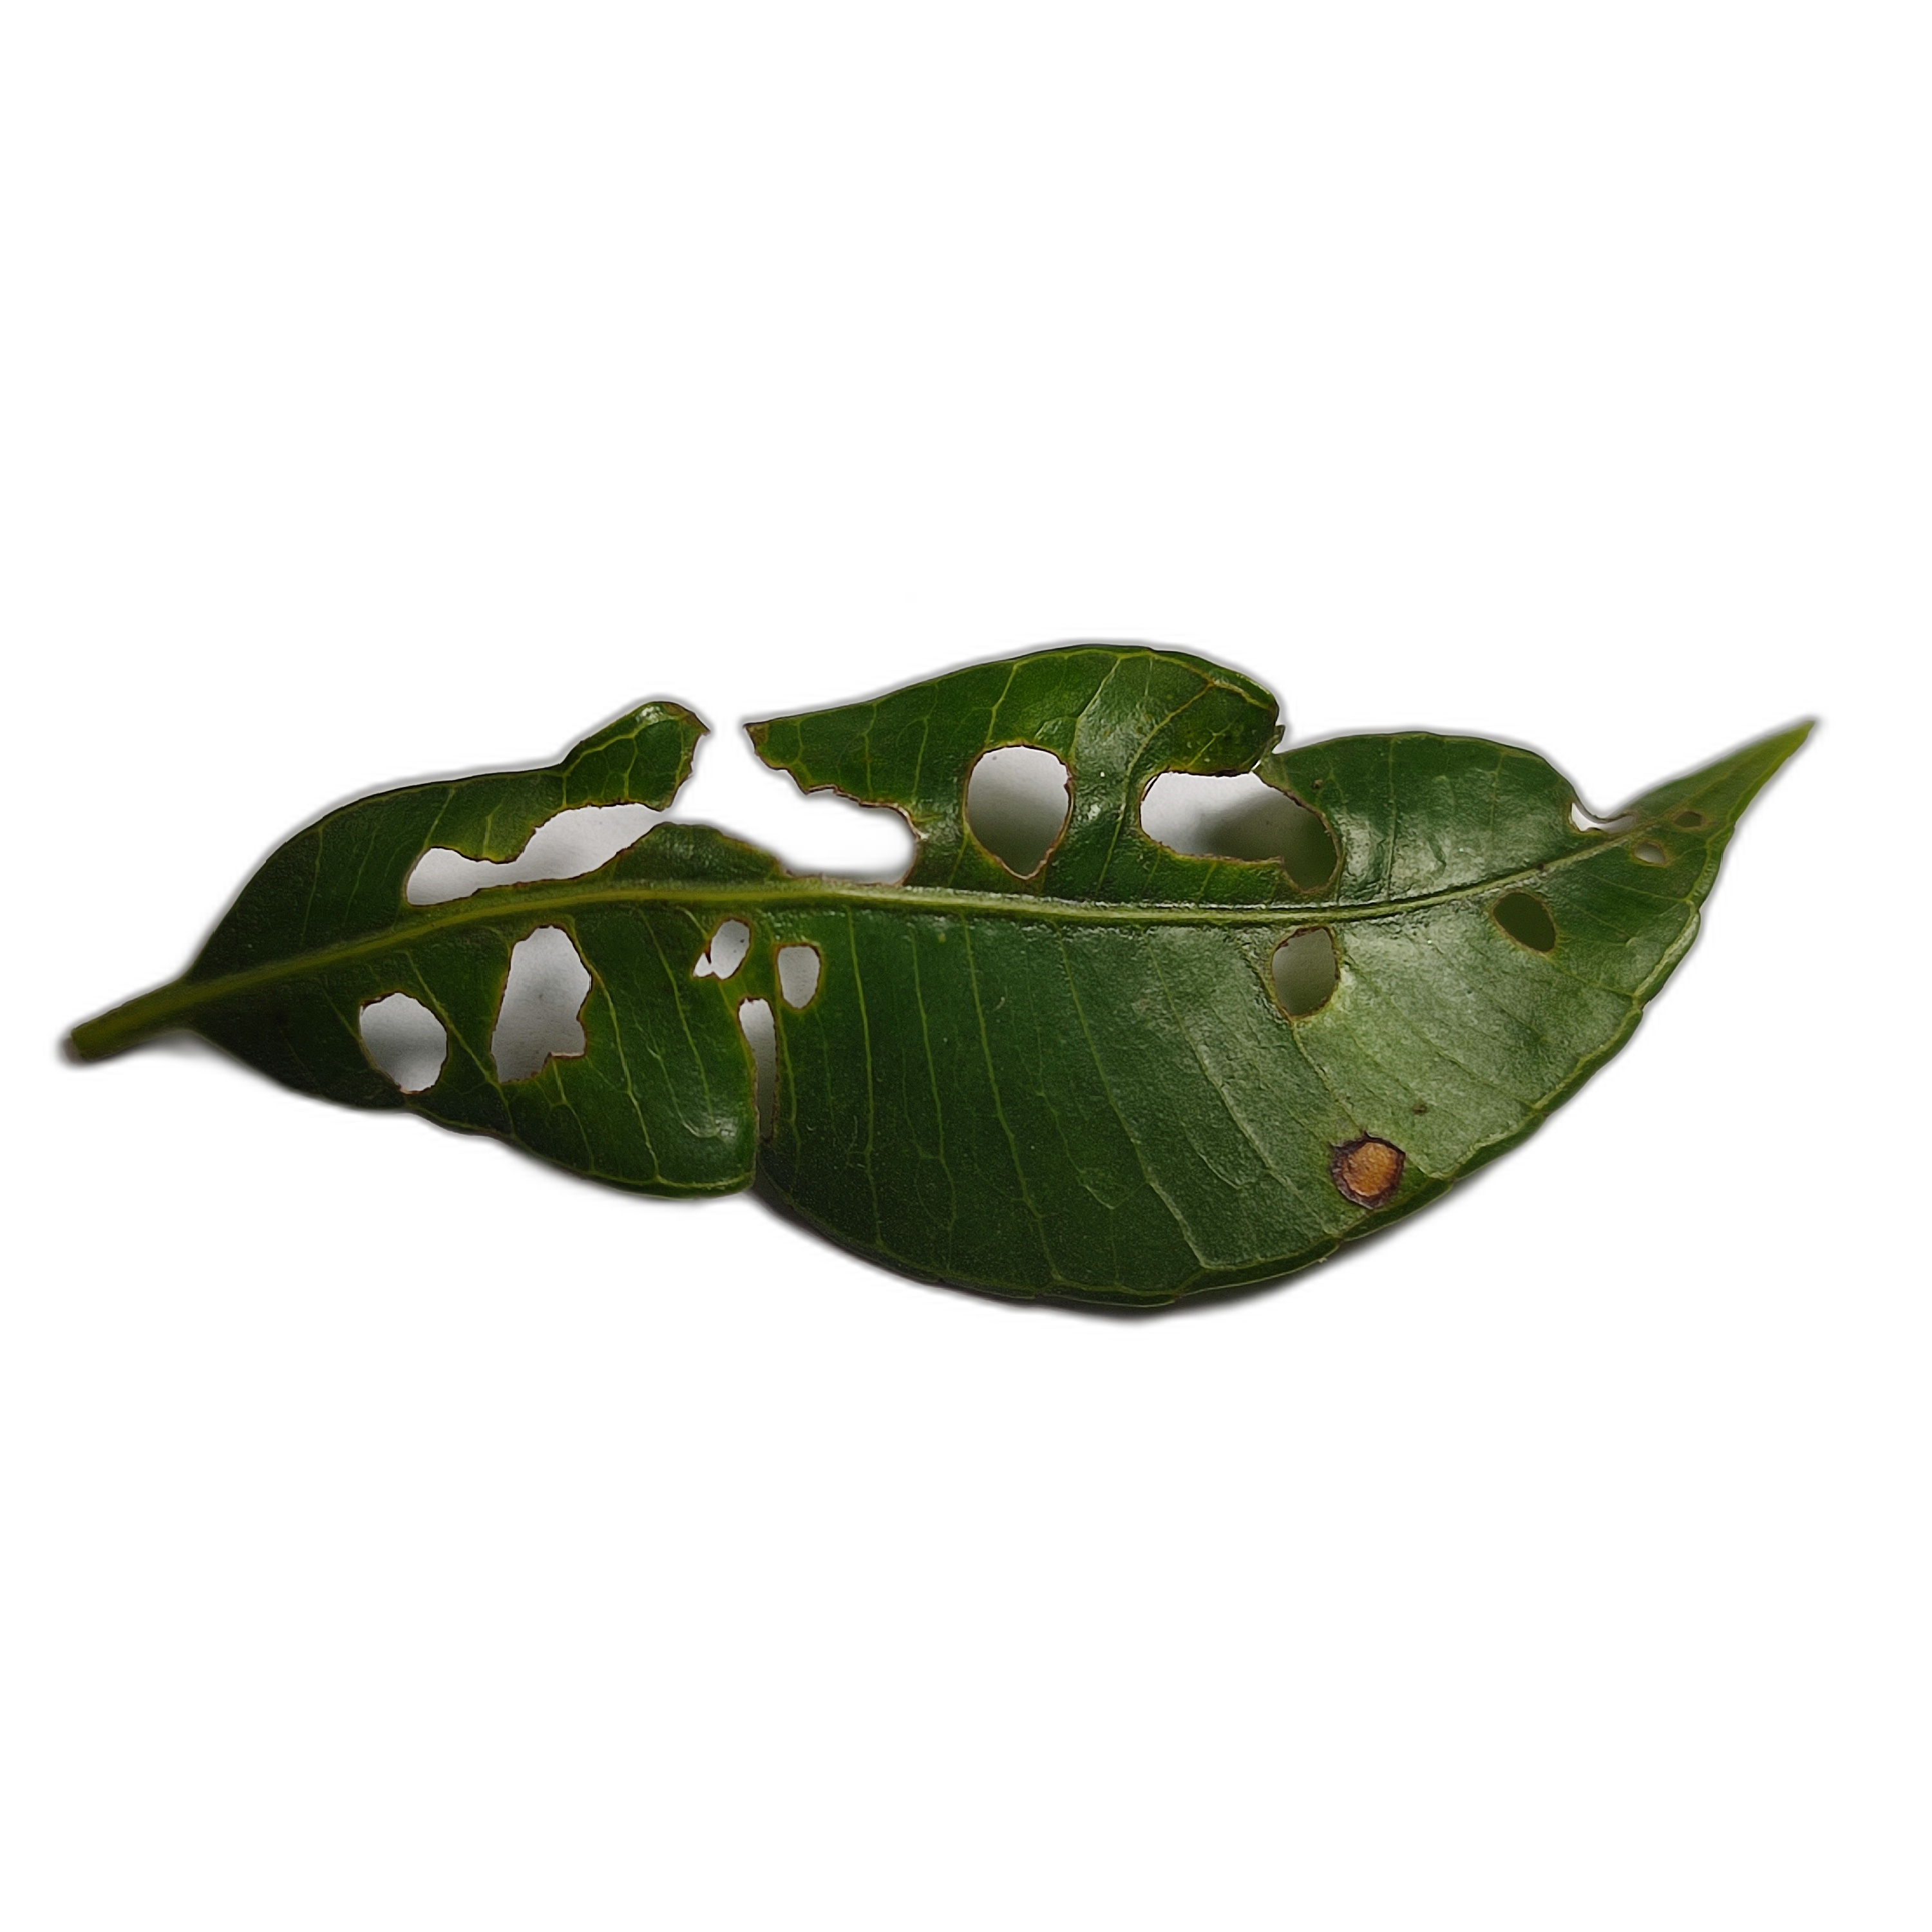
Label: not_healthy